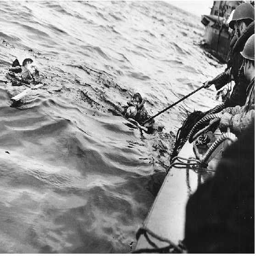
a boat rescues survivors from the waters after their ship was hit .